Entropy and life

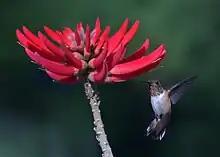
Hummingbird in flight.

Observation is the basis for the understanding that category IV processes require both a source of exergy as well as a source or form of intelligence or instruction. With respect to living systems, sunlight provides the source of exergy for virtually all life on Earth, i.e. sunlight directly (for flora) or indirectly in food (for fauna). Note that the work potential or exergy of sunlight, with a certain spectral and directional distribution, will have a specific value that can be expressed as a percentage of the energy flow or exergy content. Like the Earth as a whole, living things use this energy, converting the energy to other forms (the first law), while producing entropy (the second law), and thereby degrading the exergy or quality of the energy. Sustaining life, or the growth of a seed, for example, requires continual arranging of atoms and molecules into elaborate assemblies required to duplicate living cells. This assembly in living organisms decreases uniformity and disorder, counteracting the universal tendency towards disorder and uniformity described by the second law. In addition to a high quality energy source, counteracting this tendency requires a form of instruction or intelligence, which is contained primarily in the DNA/RNA.